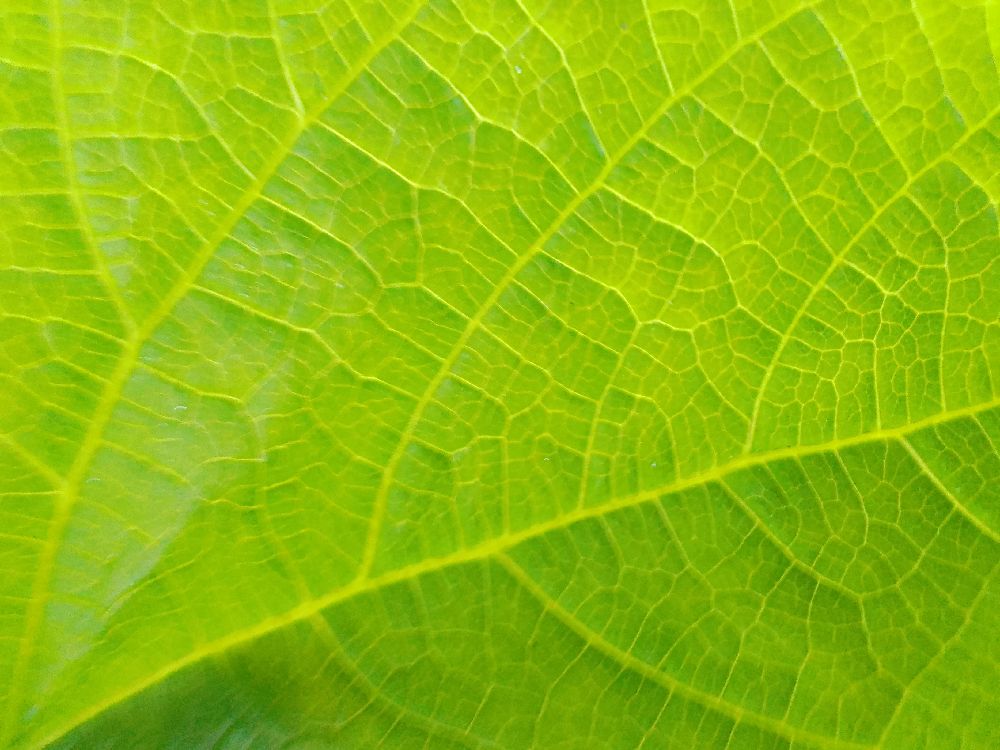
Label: healthy